Bill Steers Men's 4-Miler

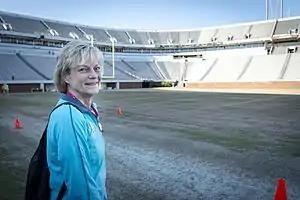
Women's Basketball Hall of Fame Class of 2008 Debbie Ryan at the finish Line (2014)

The Charlottesville Men's Four Miler Training Program meets as a group during the nine weeks preceding the race. The supervised program aims to assist runners to achieve successful completion of the foot race, and to encourage participants to engage in regular exercise as a part of an overall healthy lifestyle. Mark Lorenzoni has served as coach since the program started in 2004. The novice group starts training in two laps on the track, and eventually working up to the full four miles intended for the actual race.